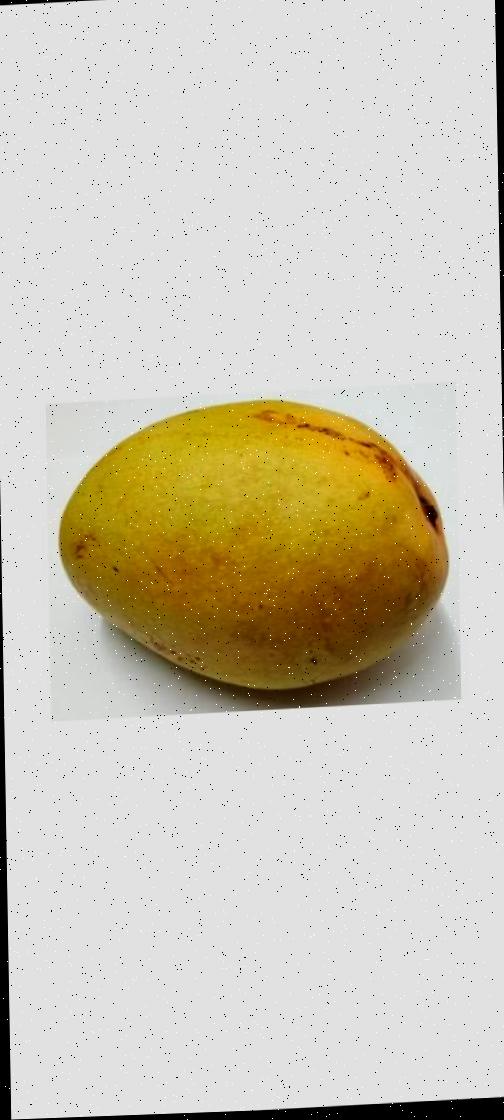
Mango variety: Bari-11